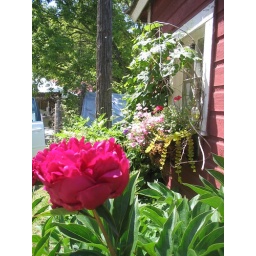
peonie by window box